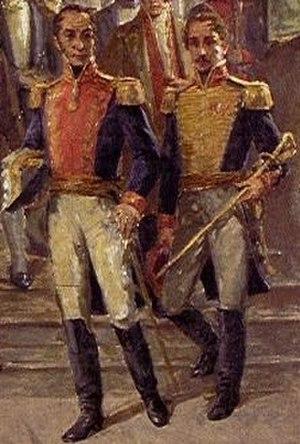
La Colombie, en forme longue la république de Colombie est une république constitutionnelle unitaire comprenant 32 départements. Le pays est situé dans le Nord-Ouest de l'Amérique du Sud ; il est bordé à l'ouest par l'océan Pacifique, au nord-ouest par le Panama, au nord par la mer des Caraïbes, au nord-est par le Venezuela, au sud-est par le Brésil, au sud par le Pérou et au sud-ouest par l'Équateur. La Colombie est le 26ᵉ plus grand pays par sa superficie et le 4ᵉ en Amérique du Sud. Avec plus de 49 millions d'habitants, la Colombie est le 28ᵉ pays le plus peuplé du monde et le 2ᵉ de tous les pays de langue espagnole après le Mexique. La Colombie est une moyenne puissance, la 4ᵉ plus grande économie d'Amérique latine, et la 3ᵉ en Amérique du Sud. La production de café, de fleurs, d'émeraudes, de charbon et de pétrole forme le principal secteur de l'économie colombienne.